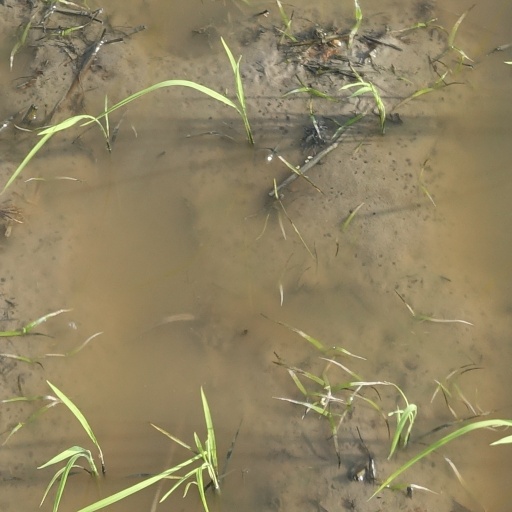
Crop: rice